History of Western role-playing video games

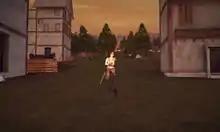
Starting in the mid-1990s with the advent of 3D graphics accelerators, real-time first- and third-person polygonal graphics became commonplace in CRPGs. Pictured here is "Sintel The Game".

The new century saw an increasing number of multi-platform releases. The move to 3D game engines, along with constant improvements in graphic quality, led to progressively more detailed and realistic game worlds.